Mitral stenosis

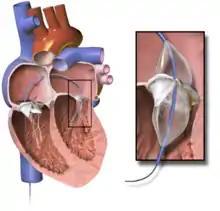
Illustration of mitral valvuloplasty

The normal area of the mitral valve orifice is about 4 to 6 cm. In normal cardiac physiology, the mitral valve opens during left ventricular diastole, to allow blood to flow from the left atrium to the left ventricle. A normal mitral valve will not impede the flow of blood from the left atrium to the left ventricle during (ventricular) diastole, and the pressures in the left atrium and the left ventricle during ventricular diastole will be equal. The result is that the left ventricle gets filled with blood during early ventricular diastole, with only a small portion of extra blood contributed by contraction of the left atrium (the "atrial kick") during late ventricular diastole.